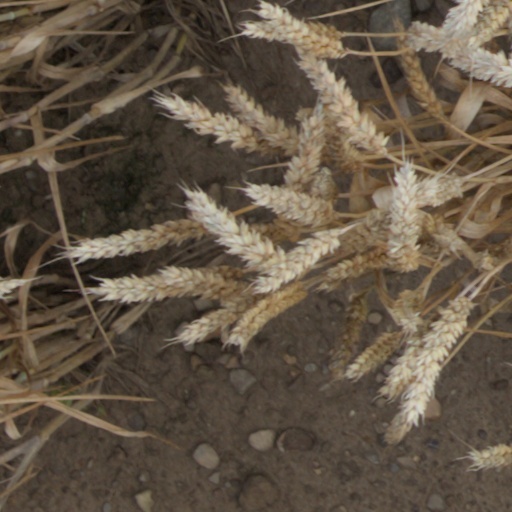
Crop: wheat